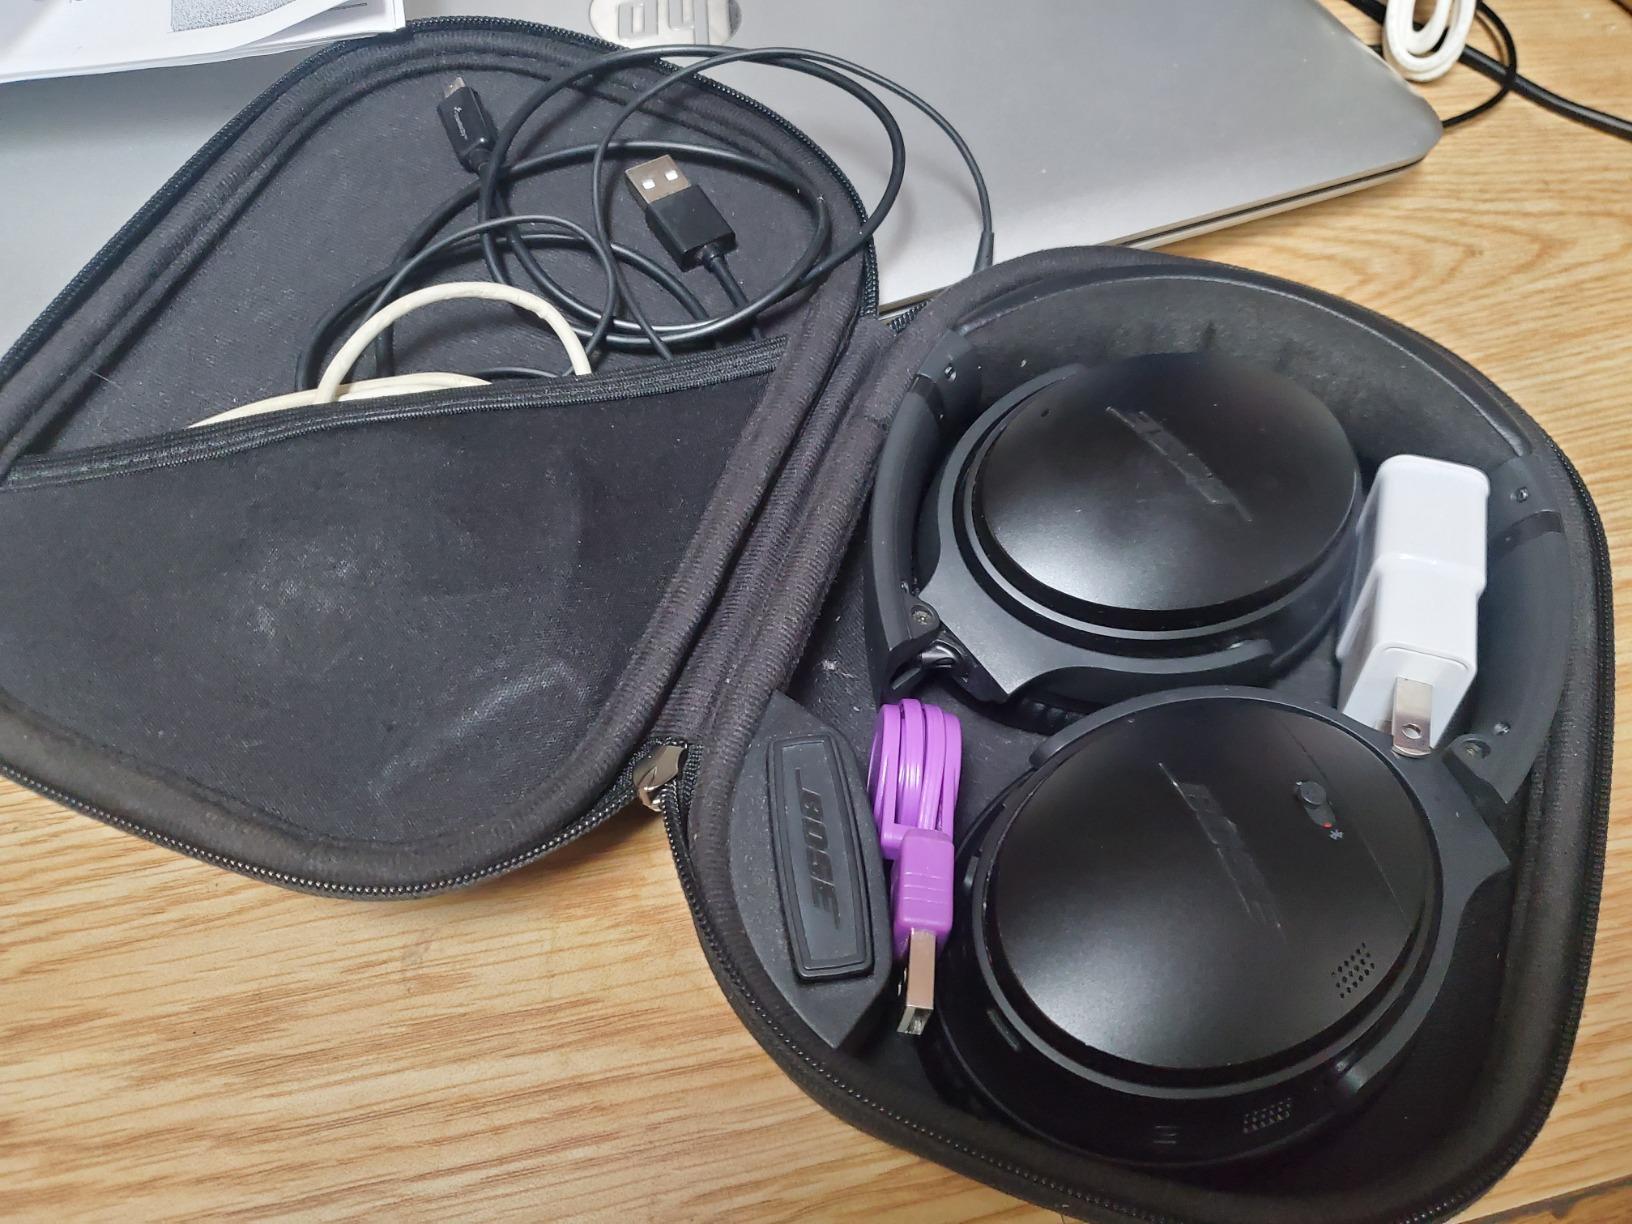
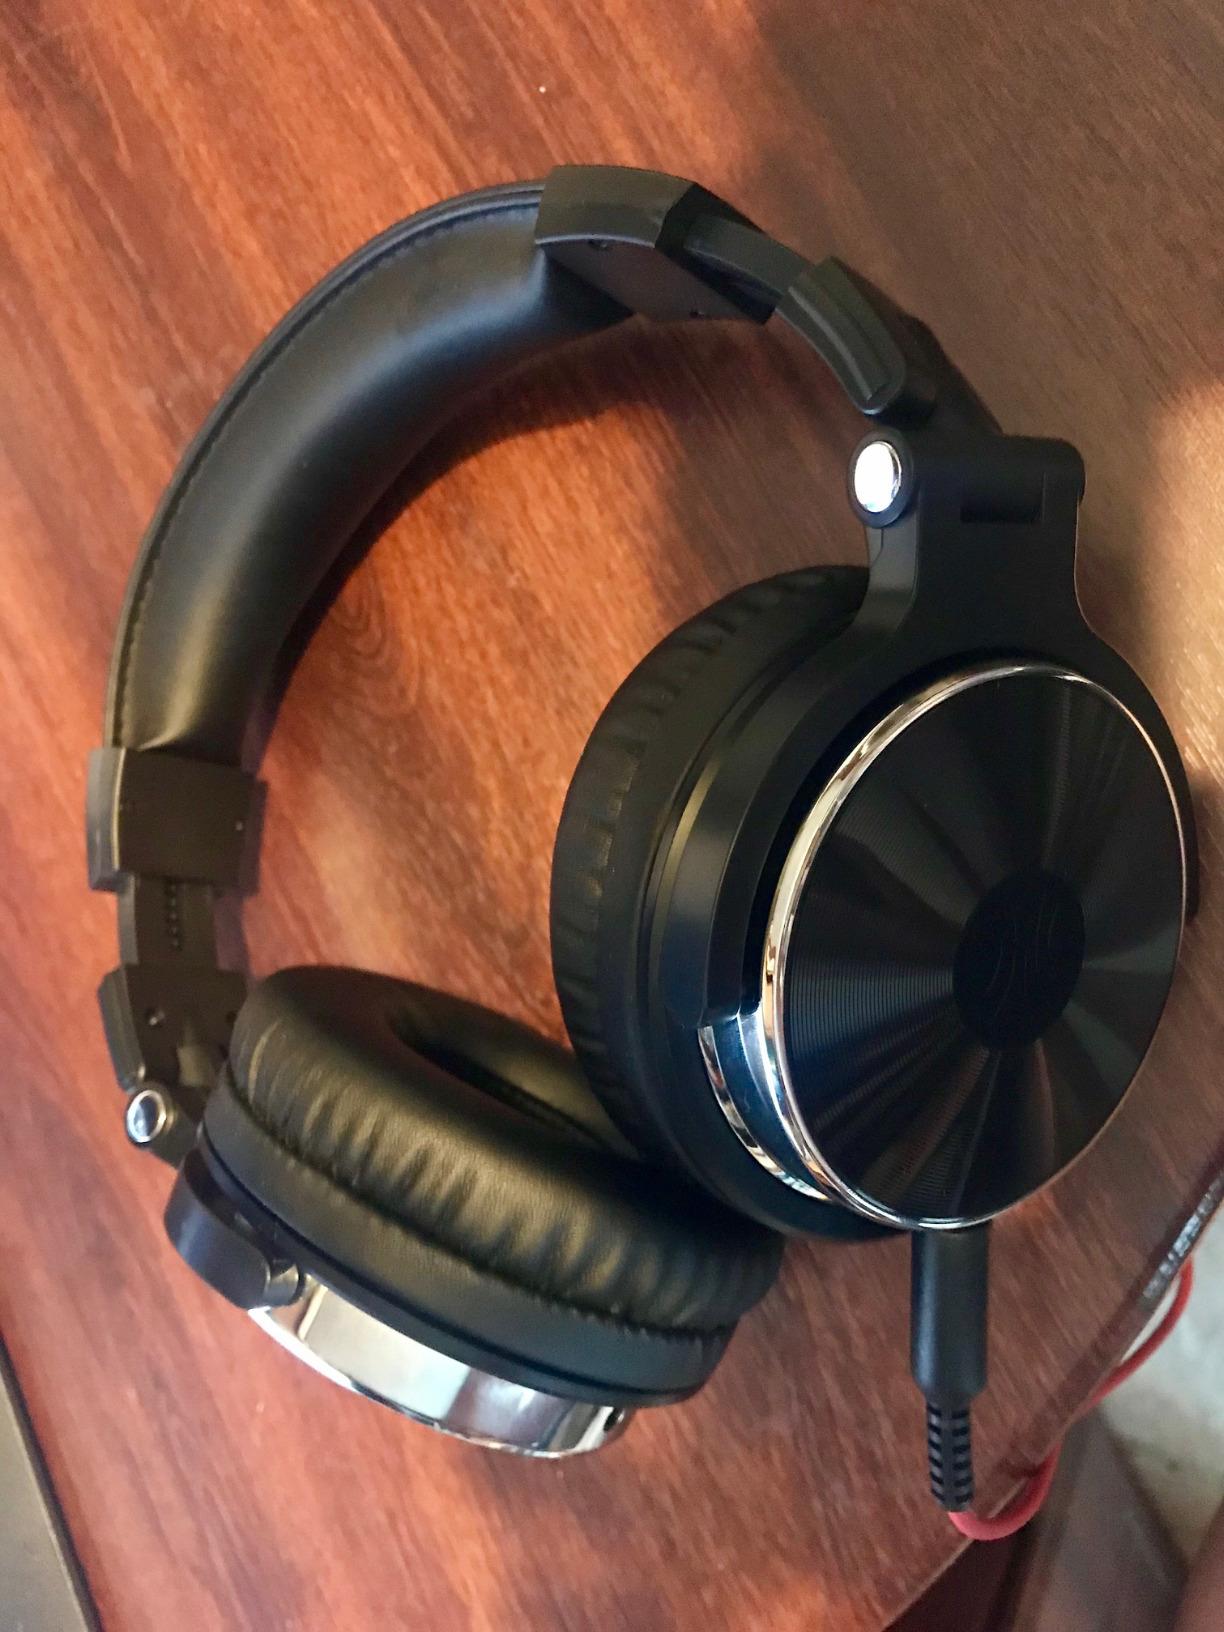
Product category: headphones
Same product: no